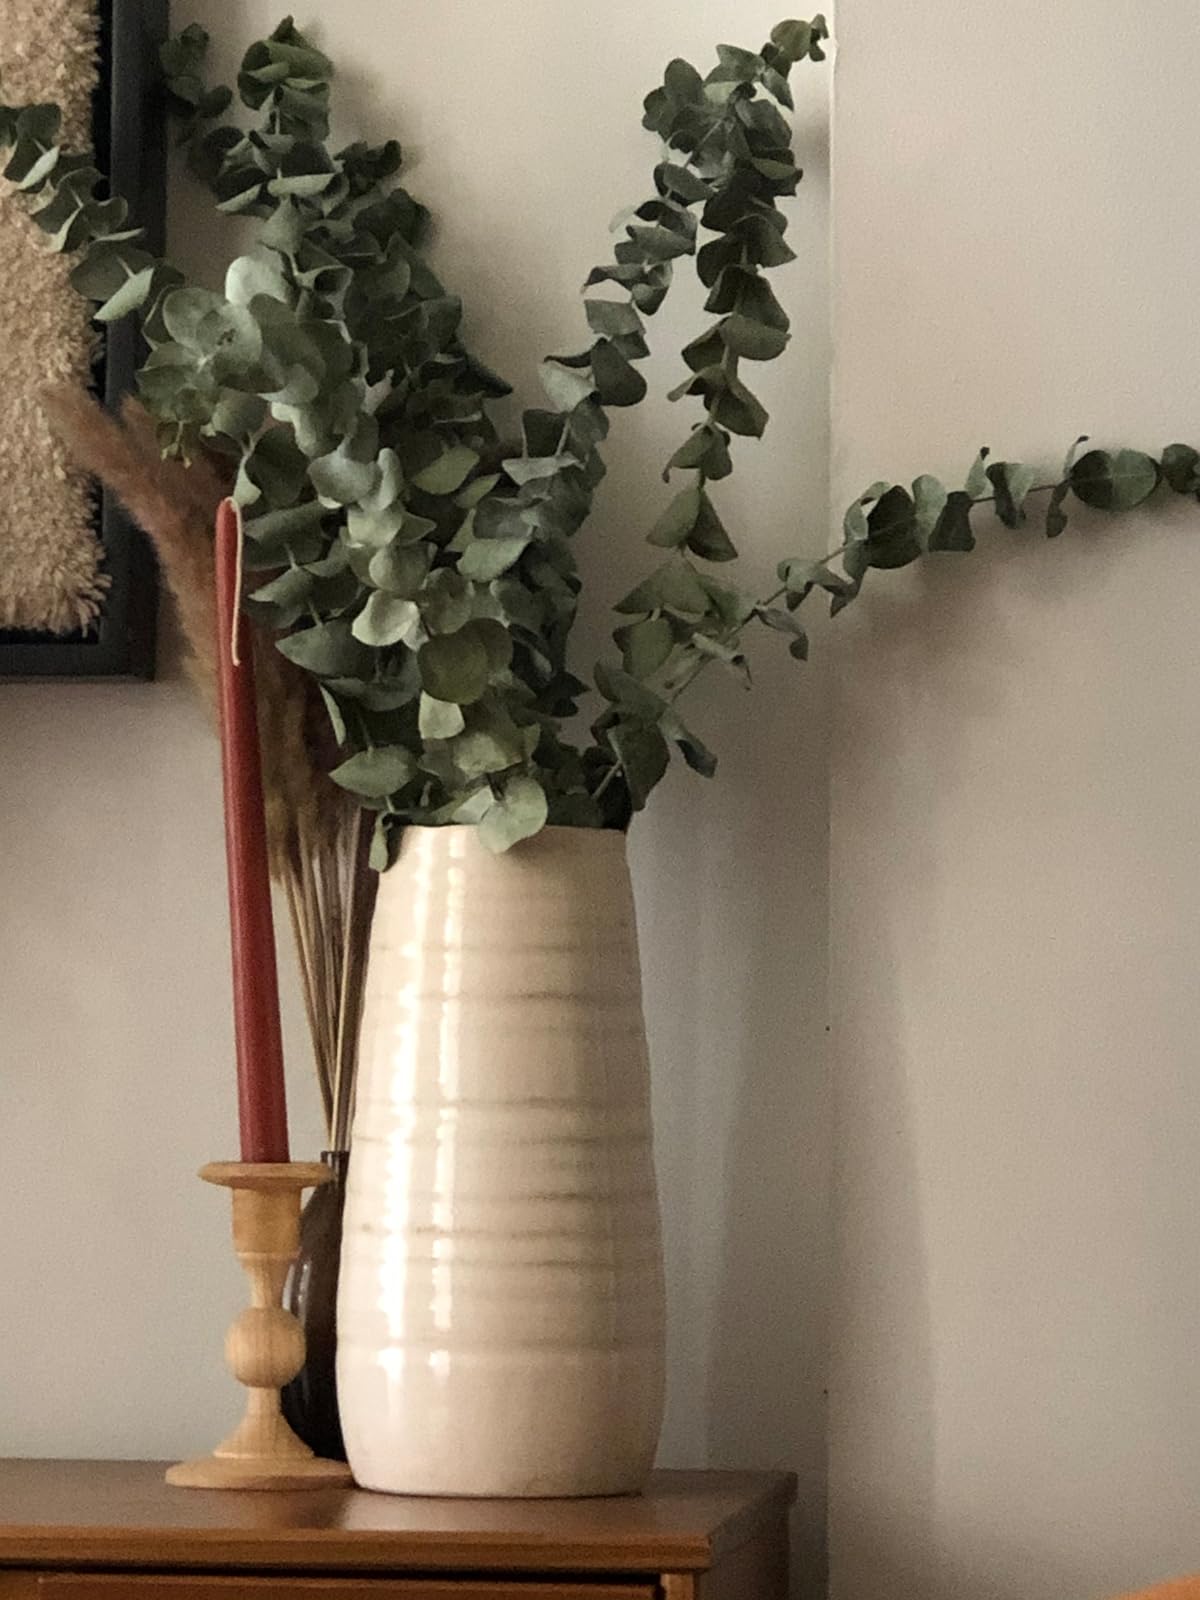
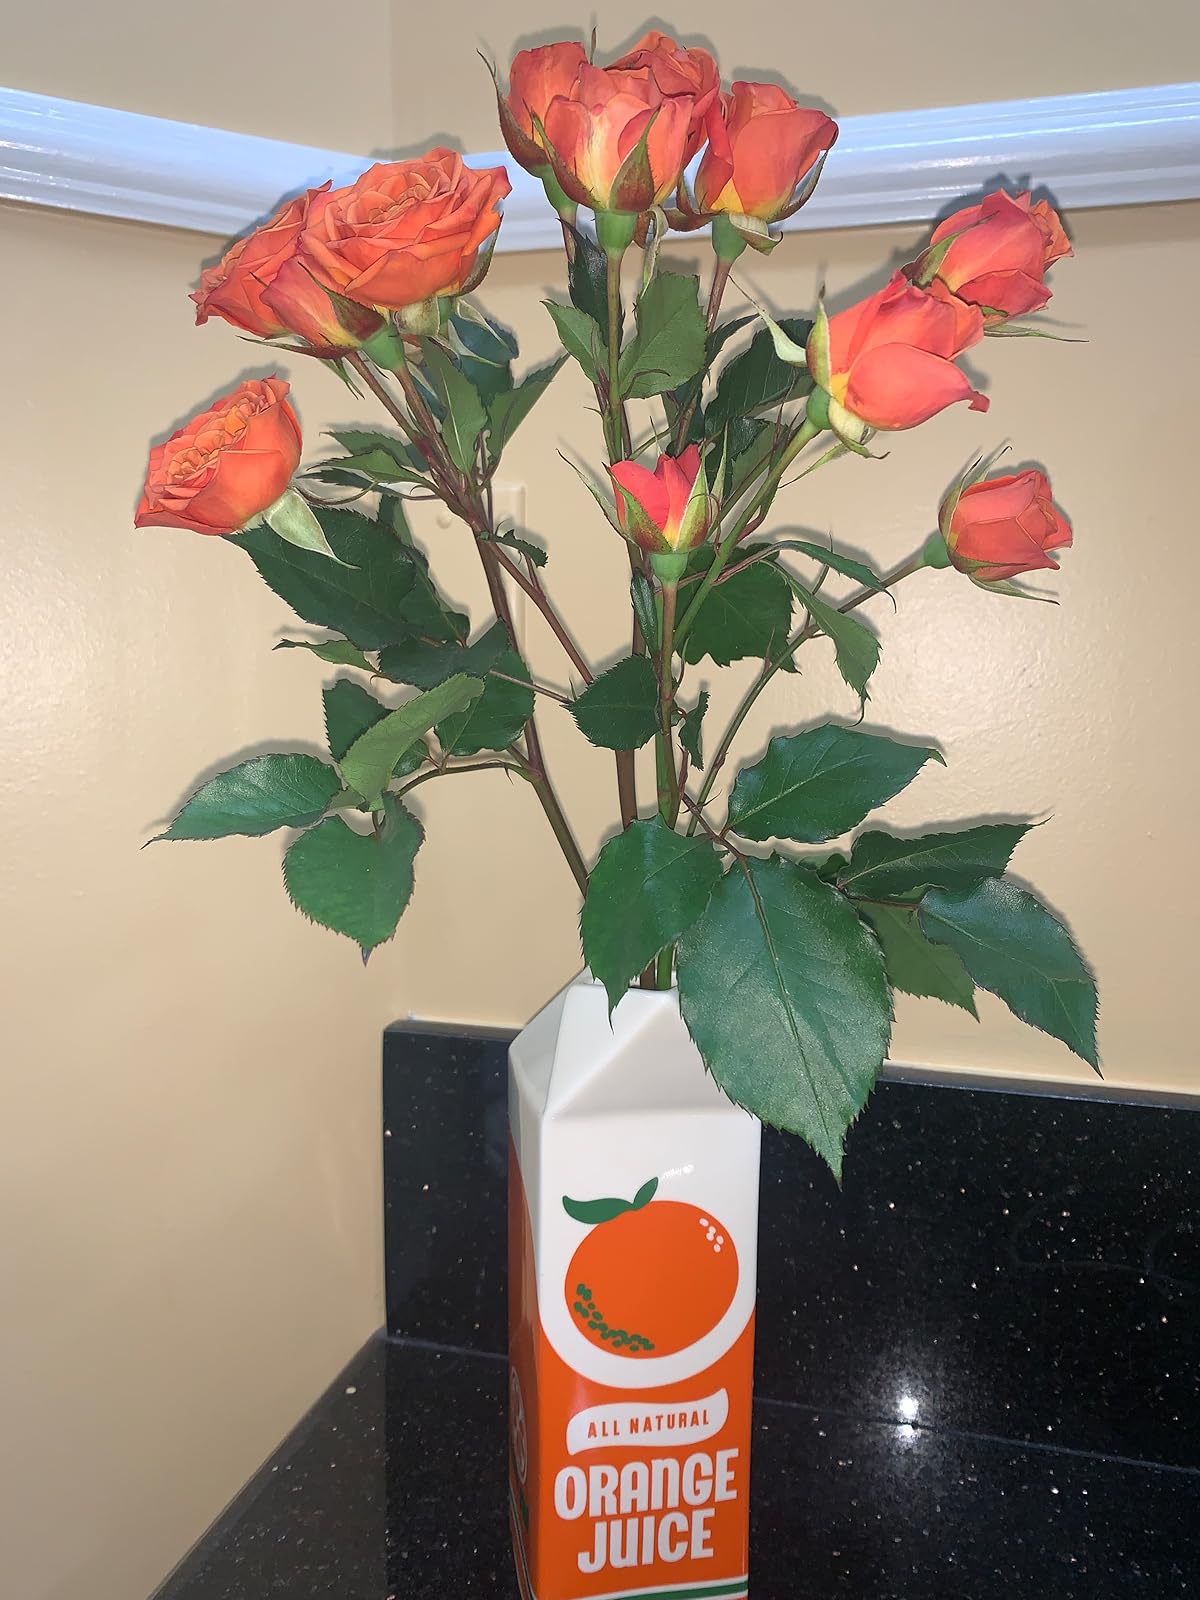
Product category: vase
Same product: no